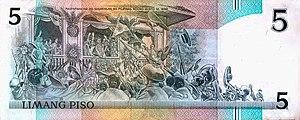
La déclaration d’indépendance des Philippines a été proclamée le 12 juin 1898 par Emilio Aguinaldo à Cavite El Viejo dans la province de Cavite. L’acte d’indépendance écrit en espagnol a été ratifié le 29 septembre 1898 par le congrès de Malolos. Elle ouvre la voie à l’instauration de la Première République des Philippines après près de trois siècles de colonisation espagnole. Toutefois, cette première période d’indépendance ne dure que peu de temps, les États-Unis conquérant et colonisant l’archipel à partir de 1901.